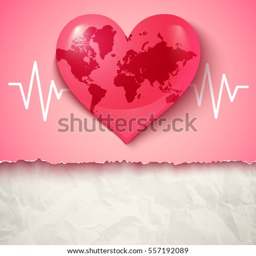
vector logo in the form of heart .